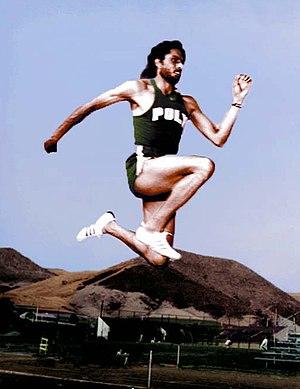
Mohinder Singh Gill est un athlète indien, spécialiste du triple saut.